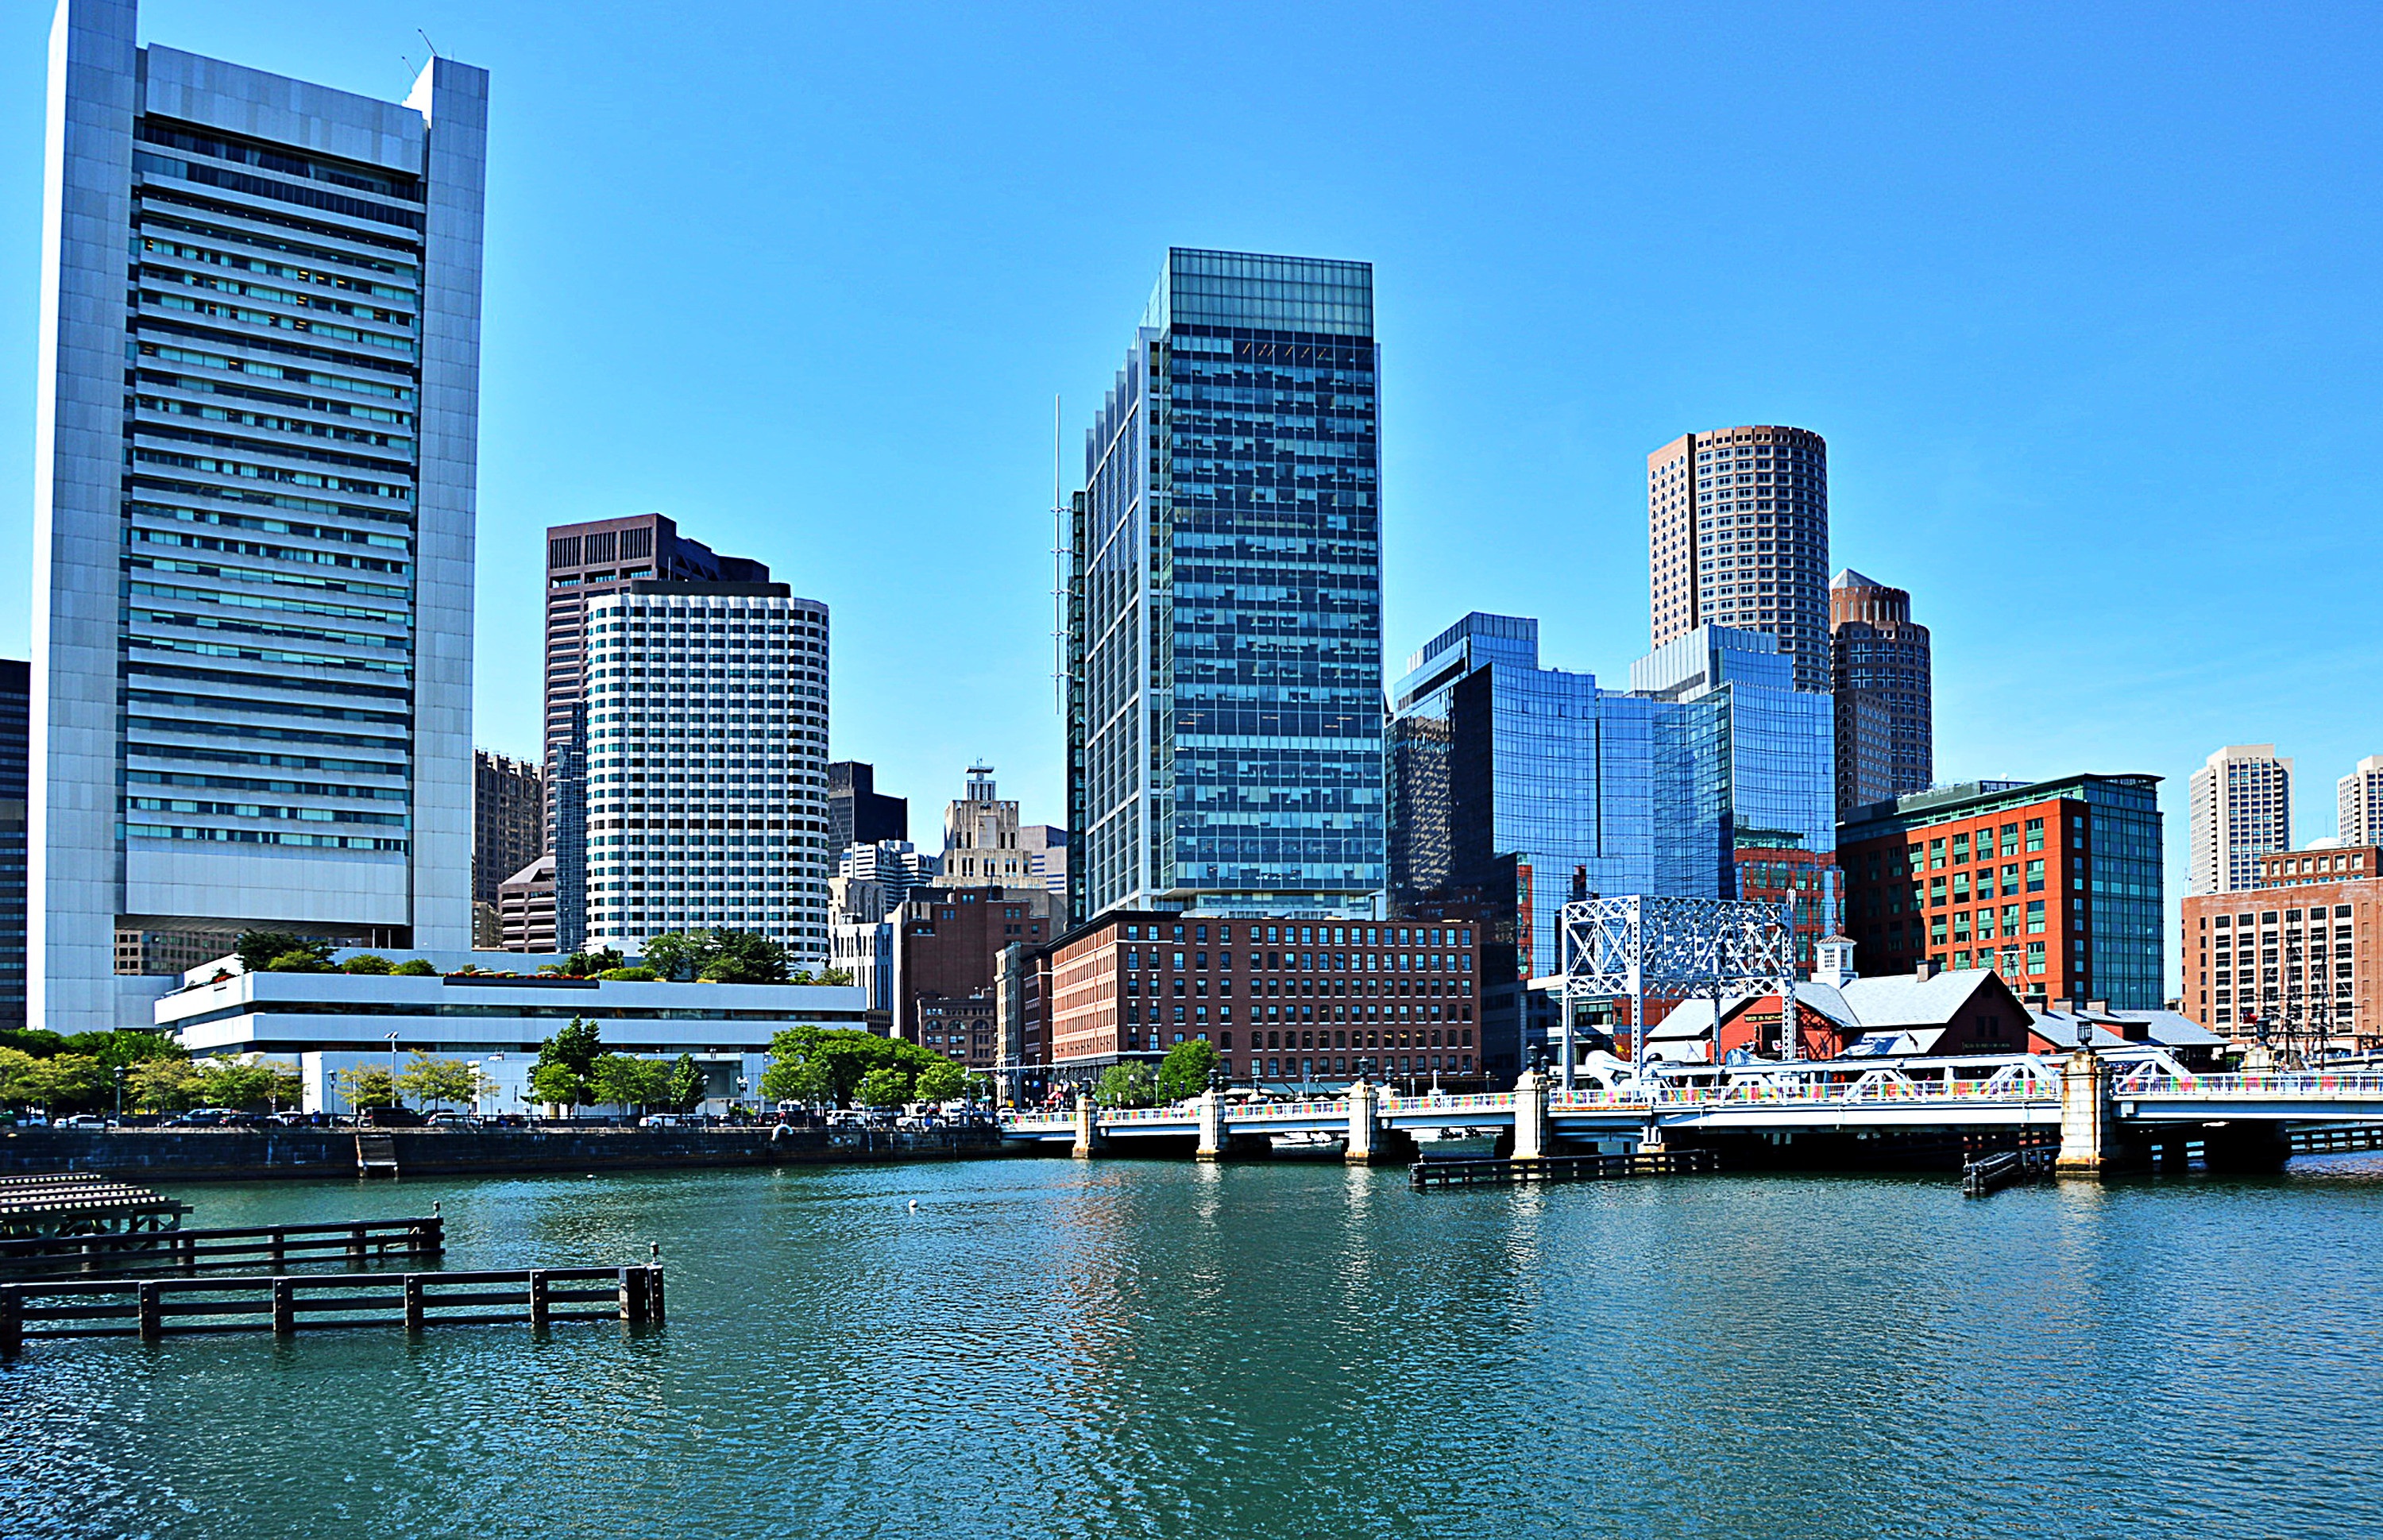
horizon, dock, architecture, skyline, city, skyscraper, cityscape, downtown, reflection, usa, holiday, landmark, marina, tower block, boston, metropolis, condominium, urban area, residential area, geographical feature, human settlement, metropolitan area